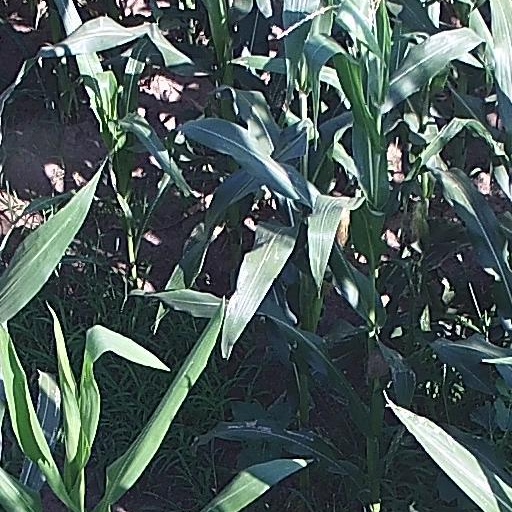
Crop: maize; corn